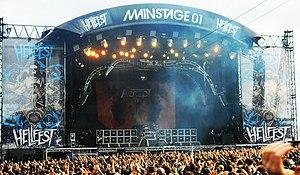
Accept au Hellfest 2013
Accept est un groupe de heavy metal allemand, originaire de Solingen. Il est fondé par le chanteur Udo Dirkschneider et par le guitariste Michael Wagener. Le groupe débute sous le nom de Band X, en 1968, avant de prendre le nom d'Accept, en 1971. Il ne commence une carrière professionnelle qu'à la fin des années 1970. Le groupe se dissout et se reforme plusieurs fois ; dernièrement en 2009. Il est notamment reconnu pour avoir joué un rôle important dans l'essor du speed metal, avec leur chanson Fast as a Shark. L'album Balls to the Wall, sorti en 1983, est vu comme l'un des disques classiques de l'histoire du metal.